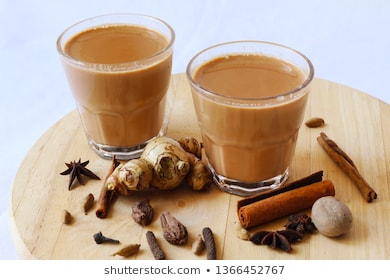
Dish: chai